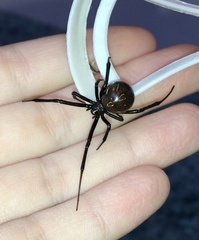
Species: Lactrodectus_hesperus